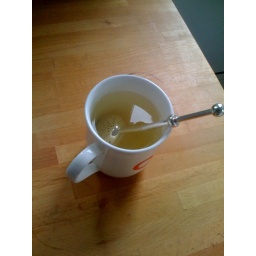
Safari Delight fruit and flower green tea from India. Brewing in asilver tea thing. It's smells...delightful!--